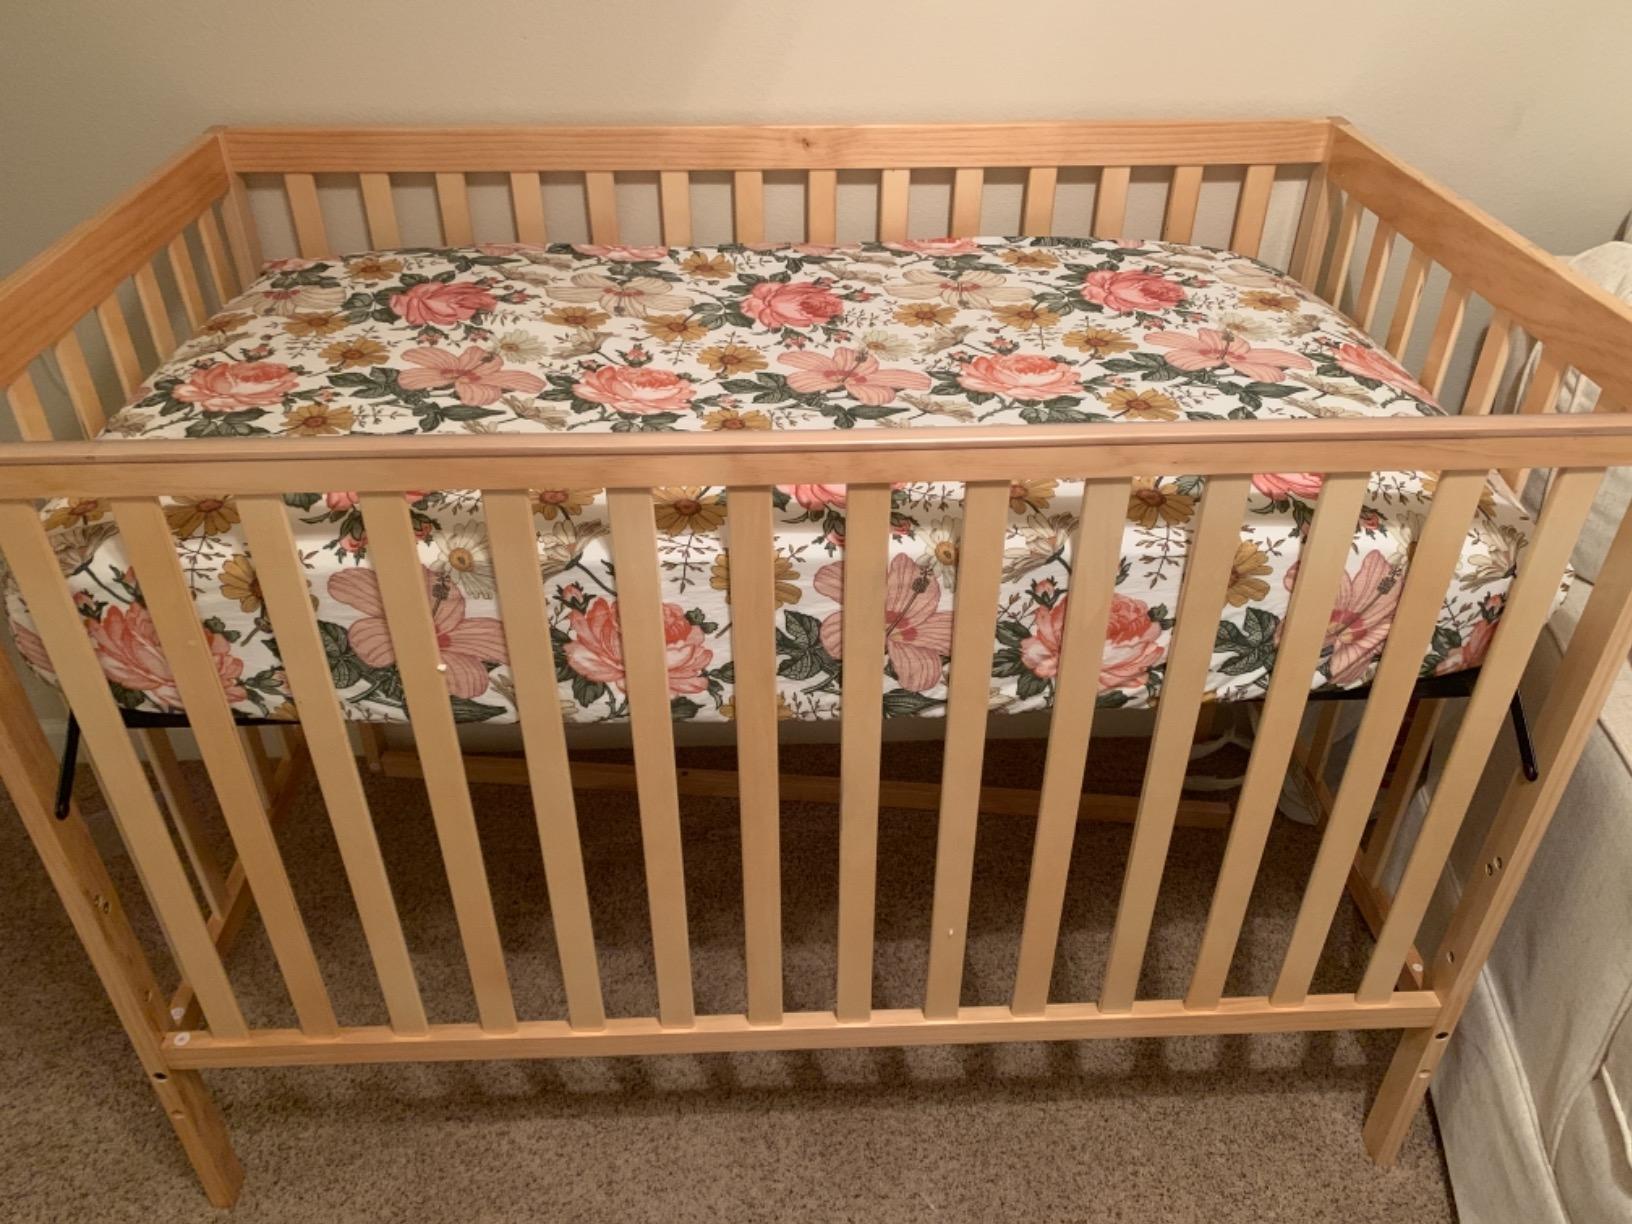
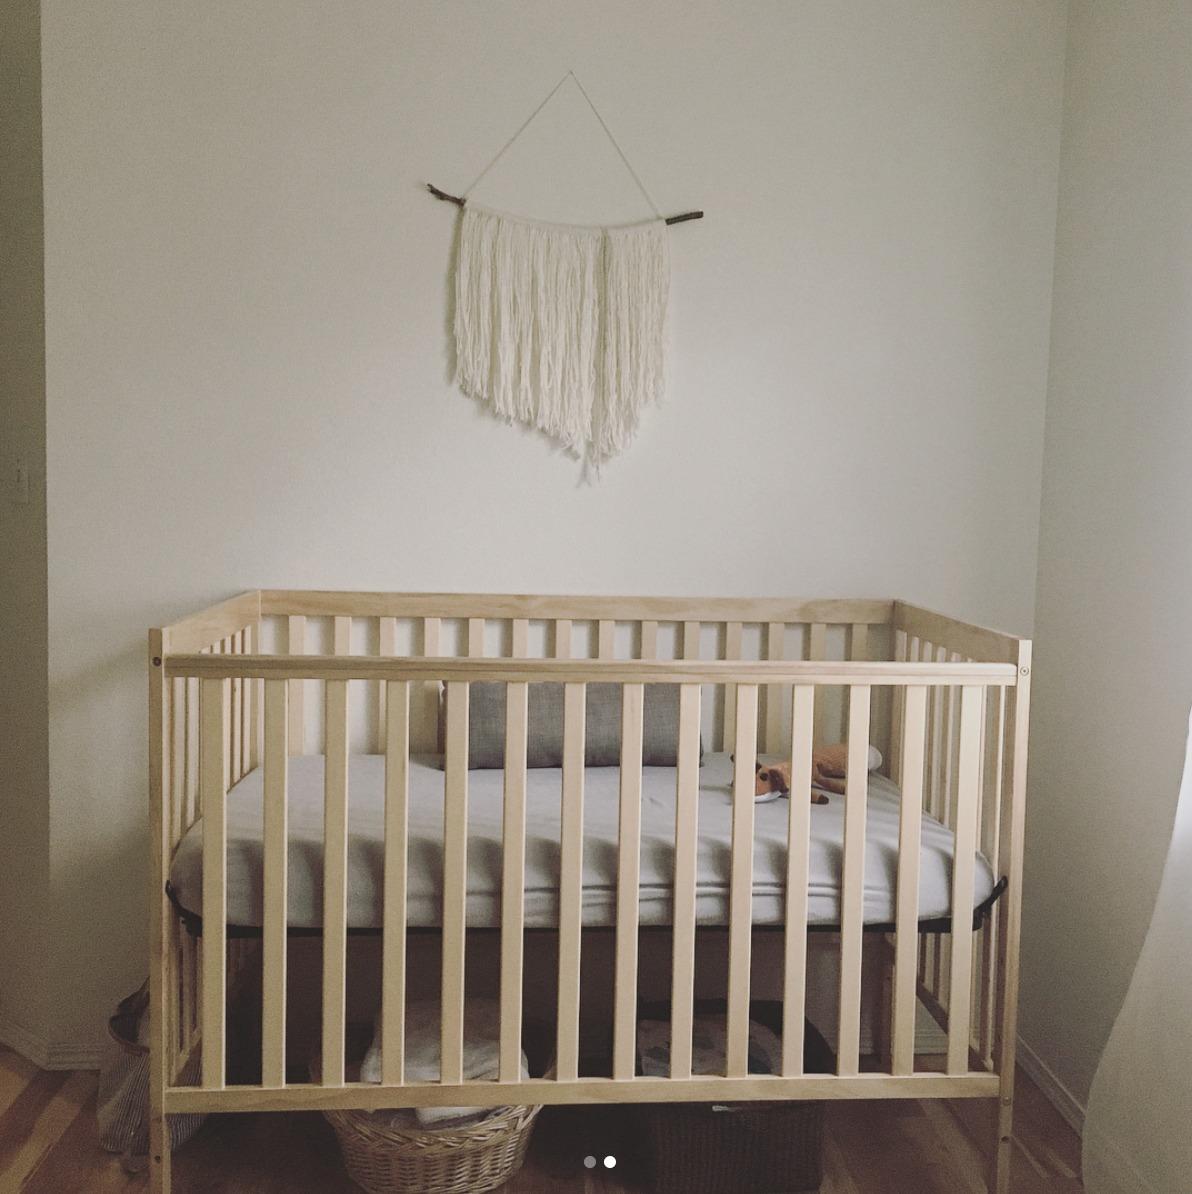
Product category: products_crib
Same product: yes